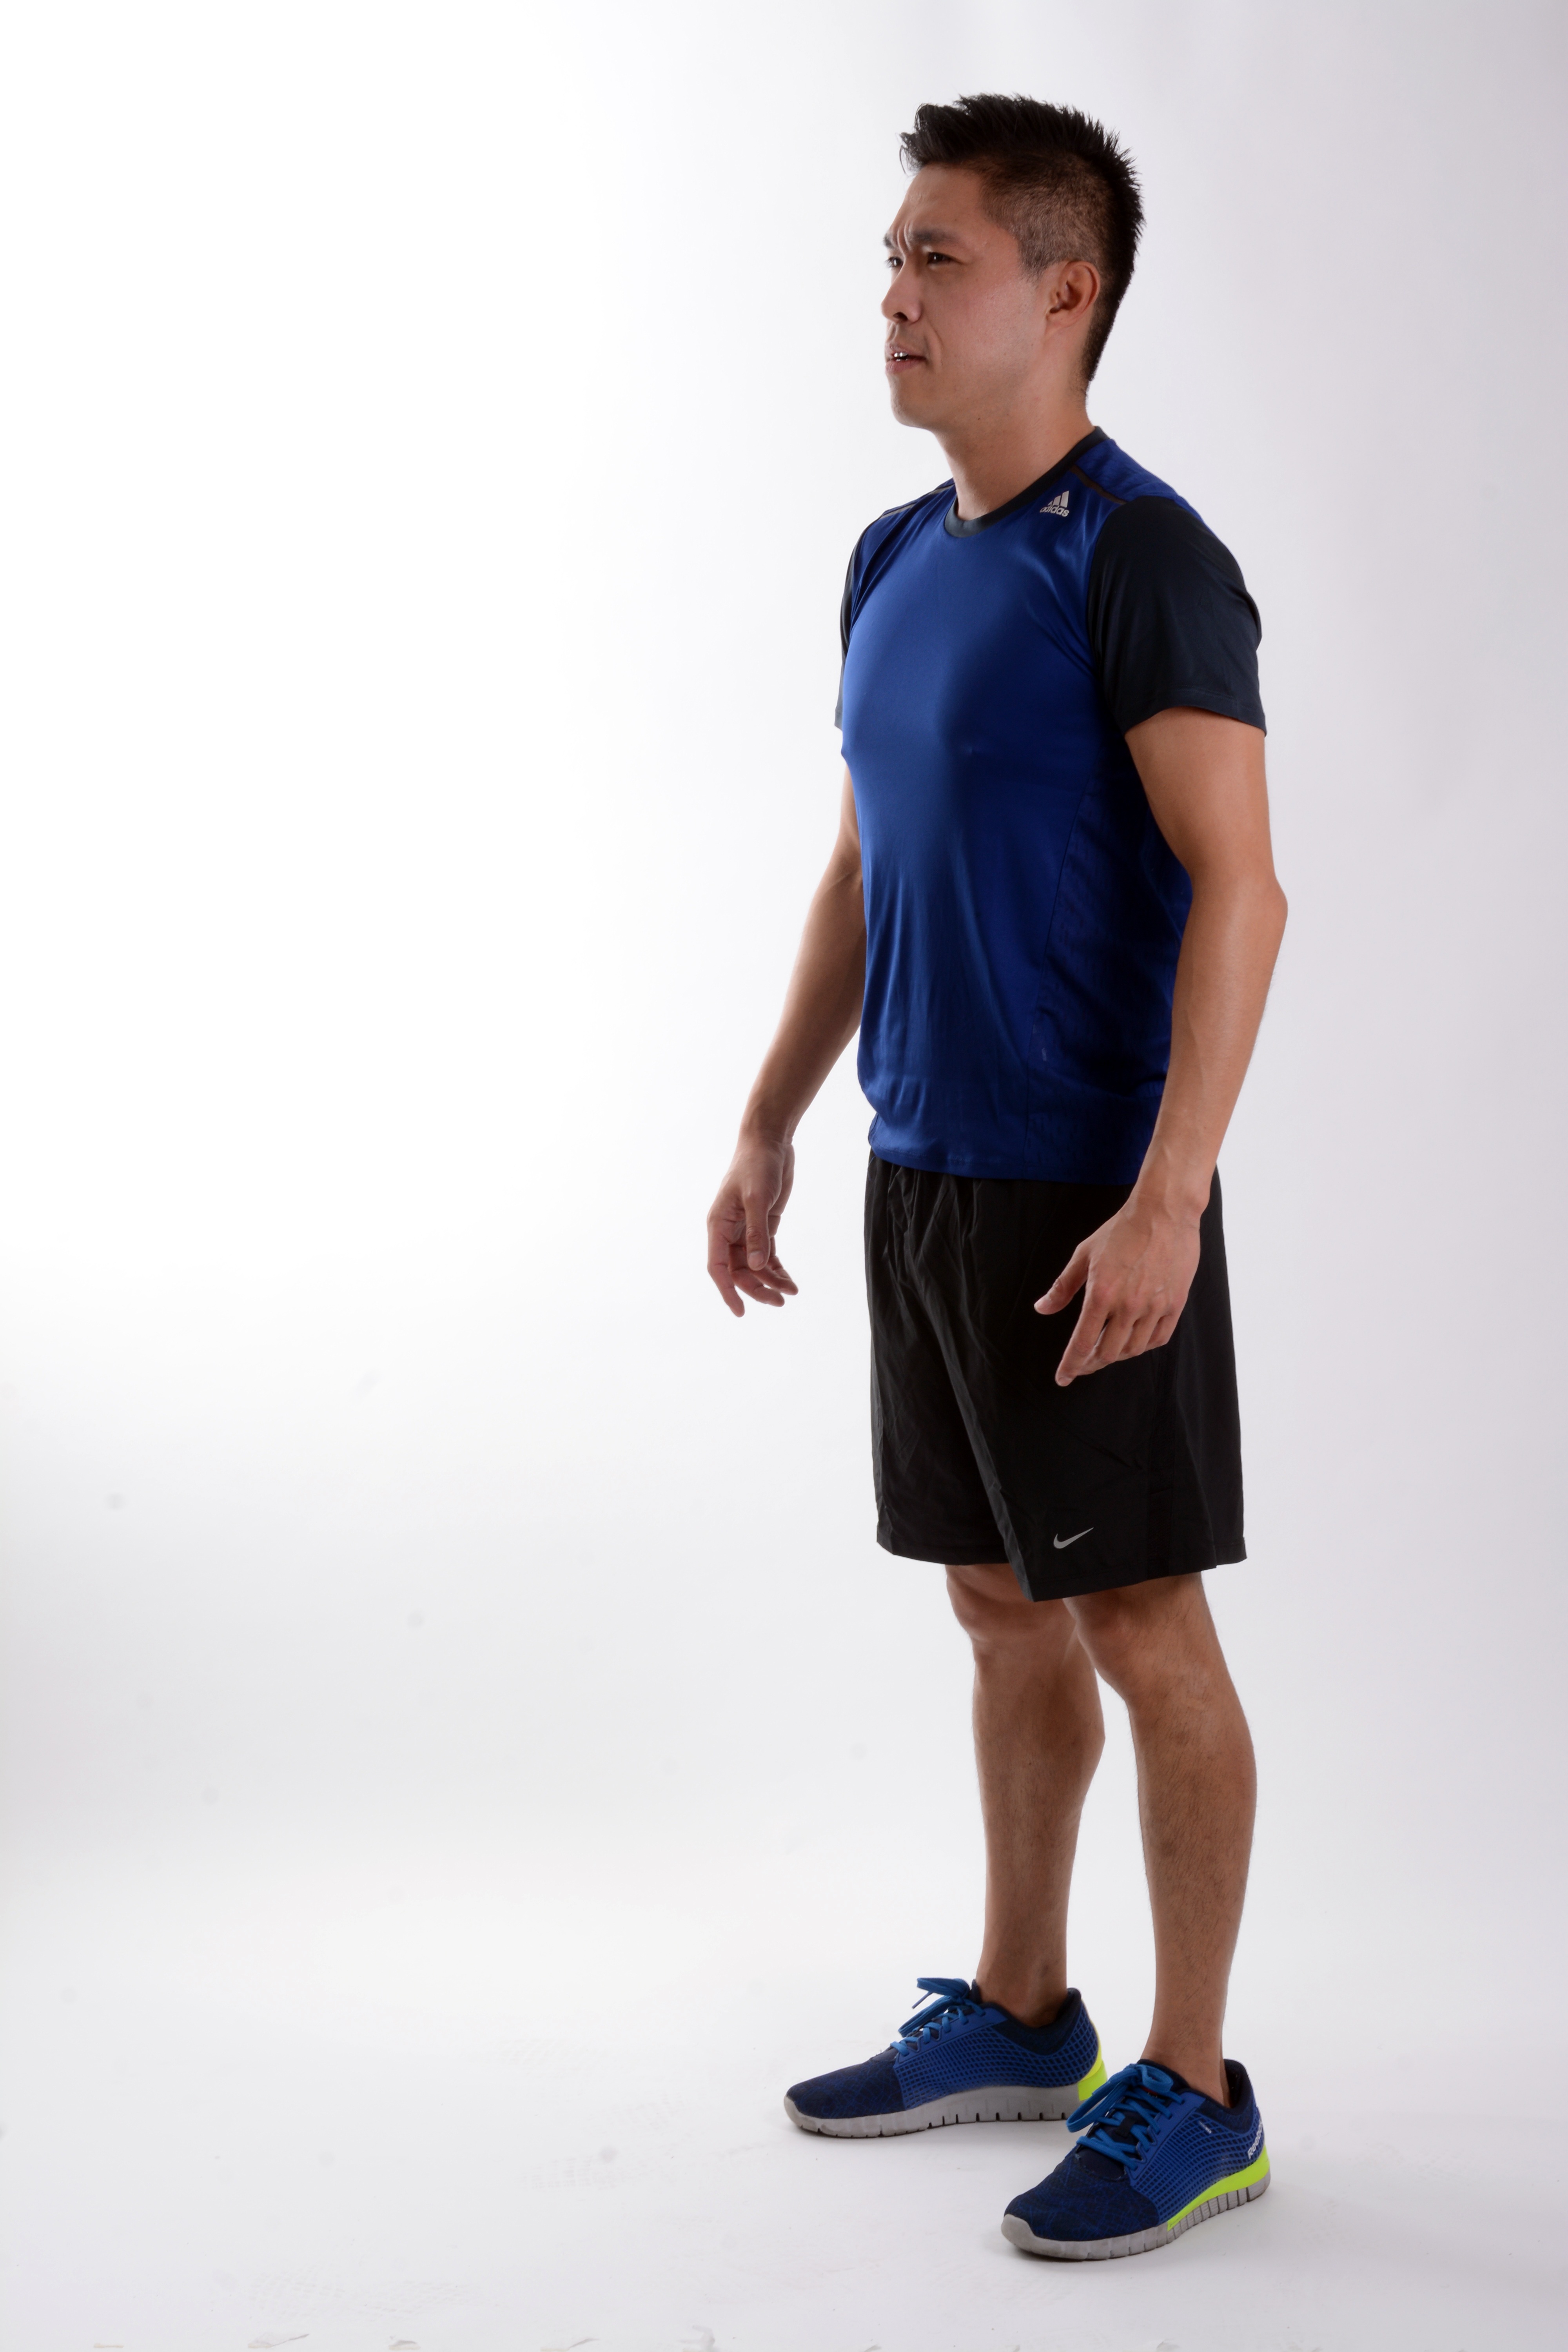
man, sport, jump, training, blue, clothing, exercise, arm, fitness, instructor, muscle, human body, shirtless, men, iron, body, lizards, athlete, coach, photo shoot, push up, pilates, face man, body man, keiji, keiji yoshiki, burpee, grabbing